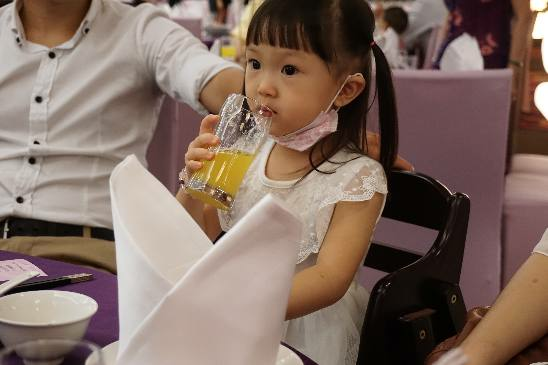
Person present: Yes